1970 Molise regional election

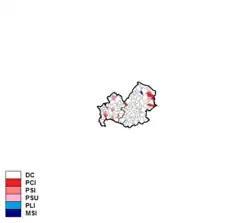
Largest party by municipality

Christian Democracy was by far the largest party, gaining more than three times the share of vote of the Italian Communist Party, which came distantly second.